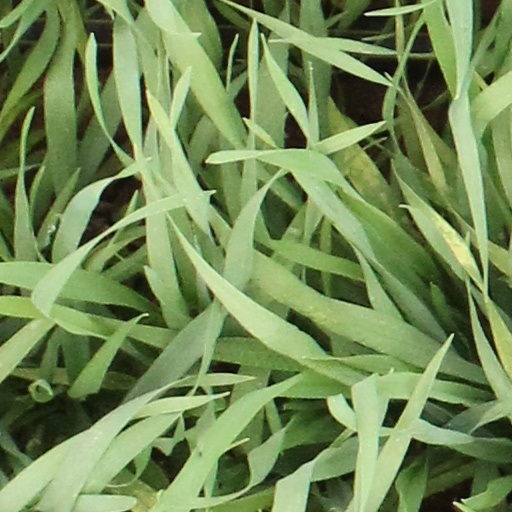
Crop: wheat